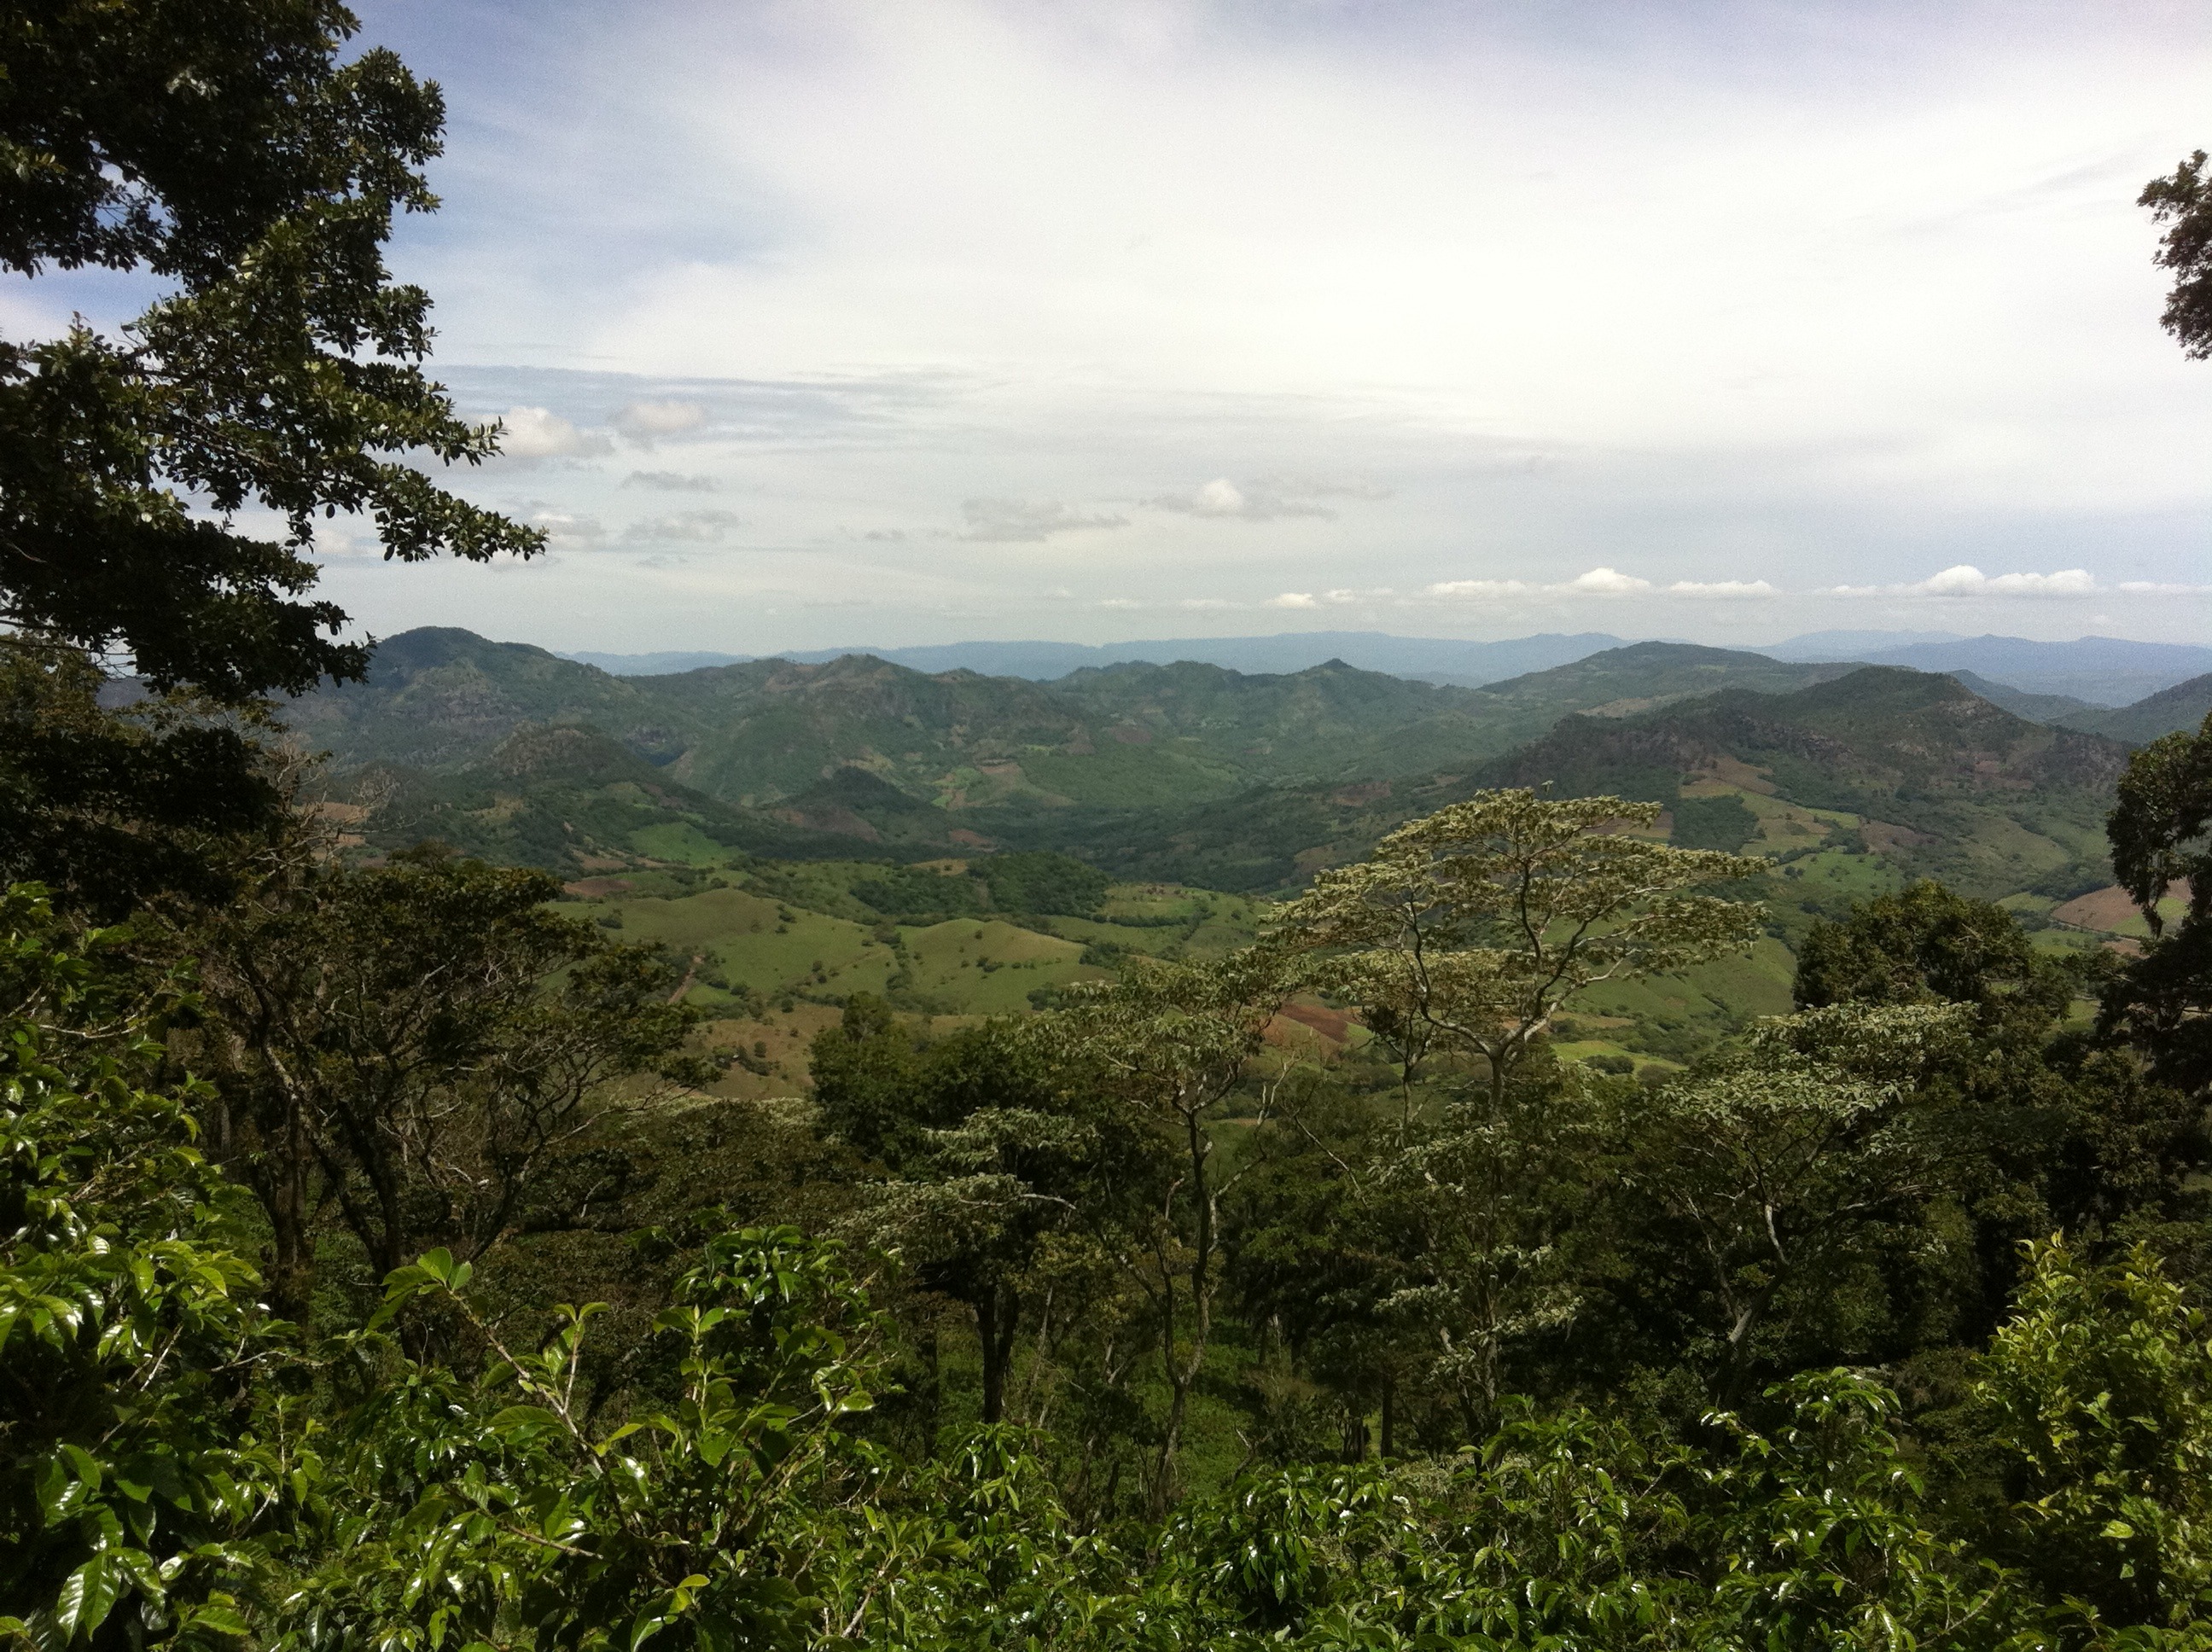
landscape, tree, nature, forest, outdoor, wilderness, mountain, coffee, hill, adventure, view, valley, land, mountain range, wild, environment, jungle, scenic, natural, scenery, ridge, nicaragua, vegetation, rainforest, plantation, plateau, habitat, ecosystem, natural environment, geographical feature, atmospheric phenomenon, mountainous landforms